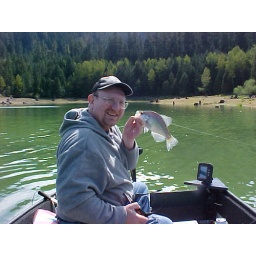
Back in the old portabote, still a great boat and great fish catcher!